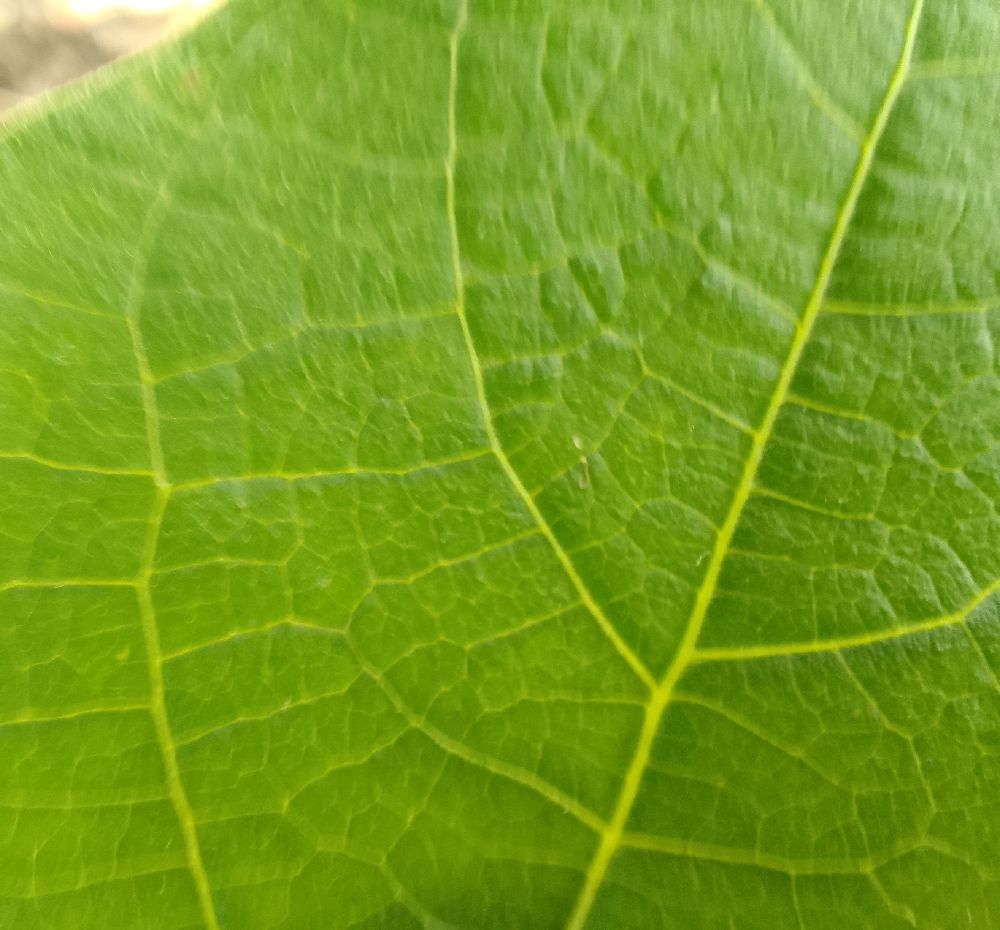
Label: healthy